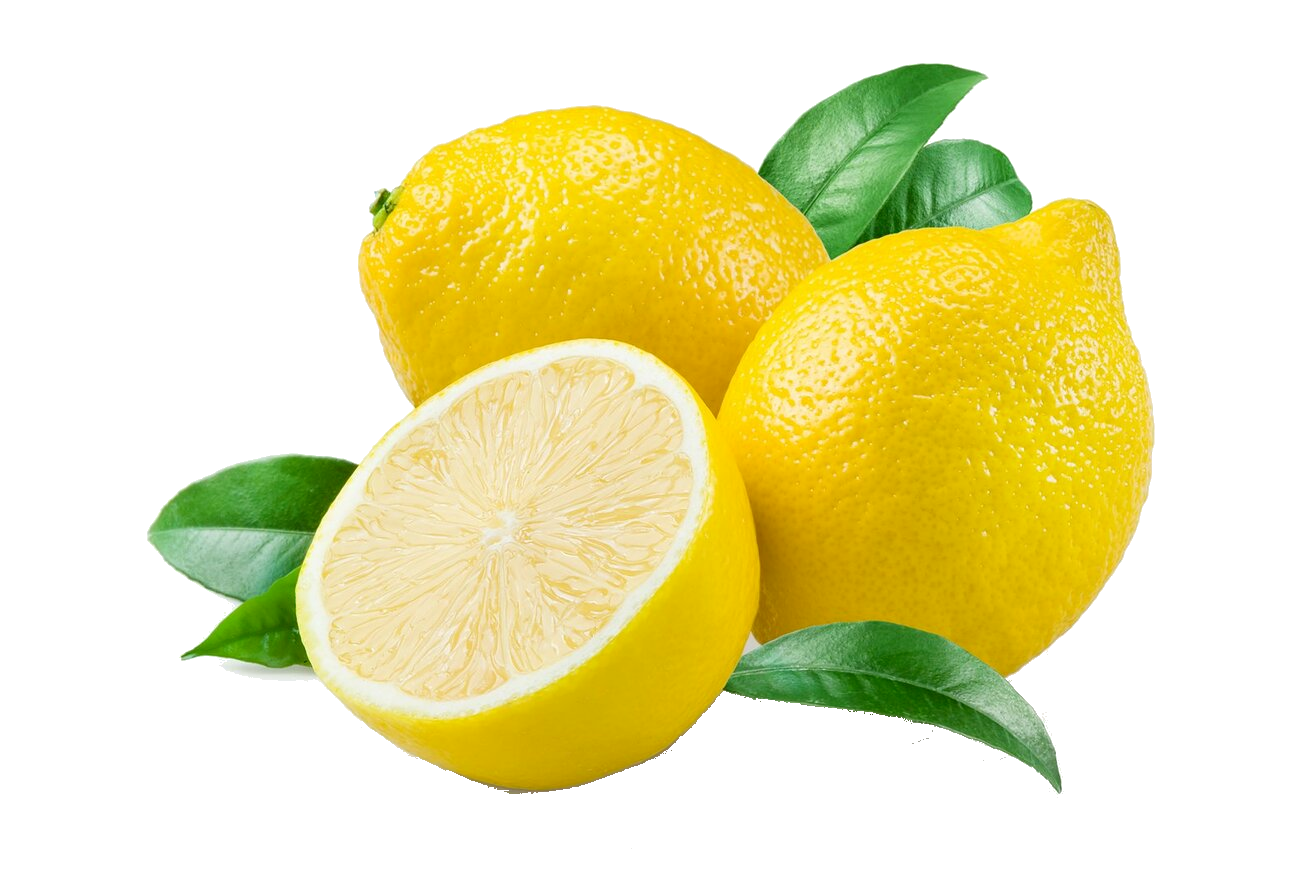
Label: Lemon